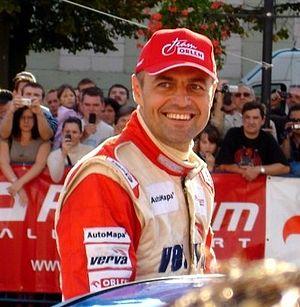
Krzysztof Wiesław Hołowczyc, né le 4 juin 1962 à Olsztyn, est un pilote de rallye polonais, devenu présentateur à la télévision et homme politique.